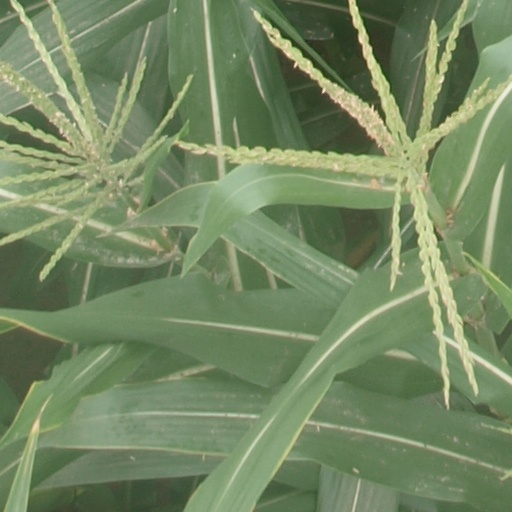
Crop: maize; corn